Tlaxcala

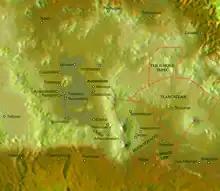
Map showing location of Tlaxcallan kingdom

Evidence of human occupation in what is now the state of Tlaxcala extends back to 12,000 BCE, with the earliest identified cultures being Tzompantepec (1700–1200 BCE), Tlatempa (1200–800 BCE), and Texoloc (800–400 BCE). The Toltecs also had a presence, but the first major native culture here was the Olmec Xicalanca. This civilization fell into decline after 900 AD and was replaced by a sub-group of the Chichimecas. In the 14th century, the Chichimecas were driven out by the Tlaxcalans, a Nahua people and the indigenous ethnicity that still dominates the state. The Tlaxcalans founded the city of Tlaxcala and then began to subdue the surrounding peoples. Eventually, the Tlaxcalan nation would evolve into a confederation of four sub-states called Tepectipac, Ocotelulco, Tizatlán and Quiahuixtlán.